Mercator 1569 world map

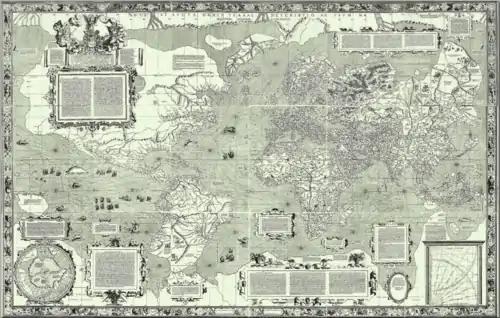
The 1569 Mercator map of the world. (This is a low-resolution image. Links to higher-resolution images are given below.)

The map is inscribed with a great deal of text. The framed map legends (or cartouches) cover a wide variety of topics: a dedication to his patron and a copyright statement; discussions of rhumb lines; great circles and distances; comments on some of the major rivers; accounts of fictitious geography of the north pole and the southern continent. The full Latin texts and English translations of all the legends are given below. Other minor texts are sprinkled about the map. They cover such topics as the magnetic poles, the prime meridian, navigational features, minor geographical details, the voyages of discovery and myths of giants and cannibals. These minor texts are also given below.